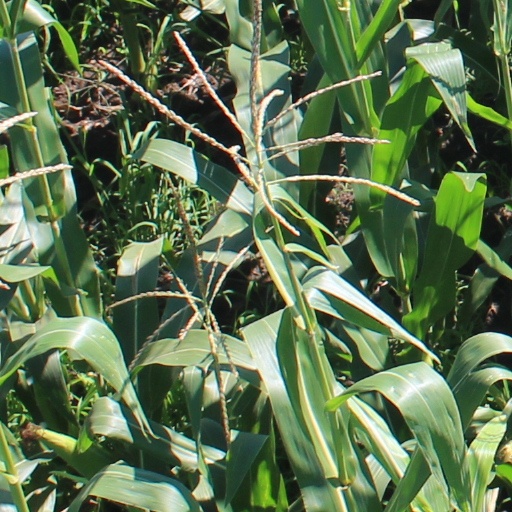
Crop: maize; corn